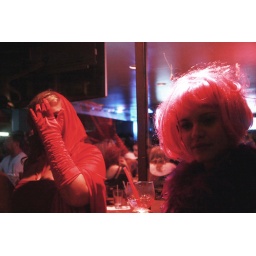
Woman with pink hair in front of a bar